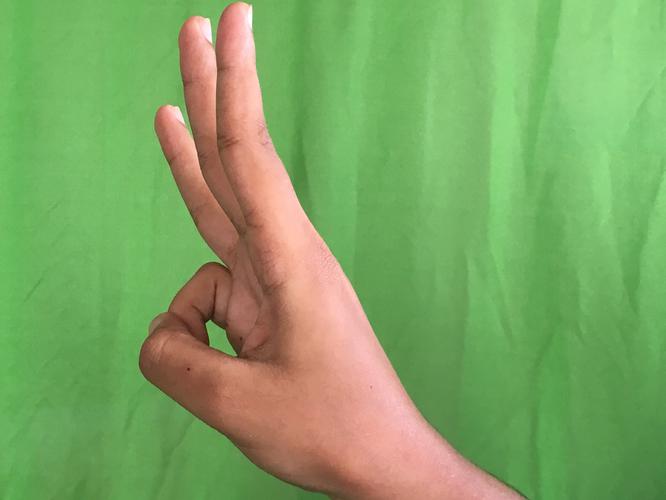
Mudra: Trishulam
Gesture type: single_hand